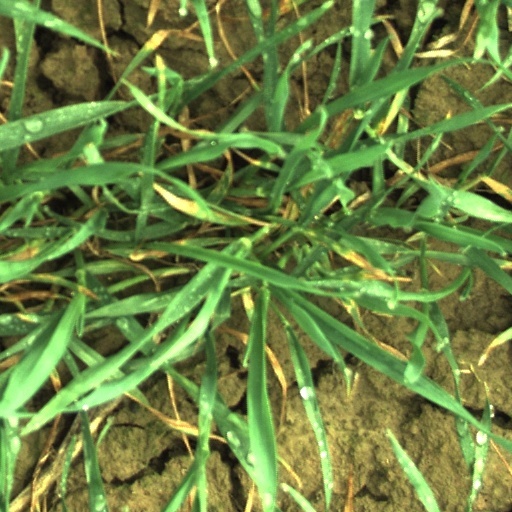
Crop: wheat